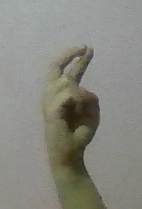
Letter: zay